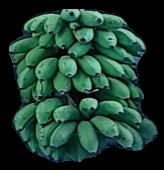
Variety: rasbale
Grade: grade2